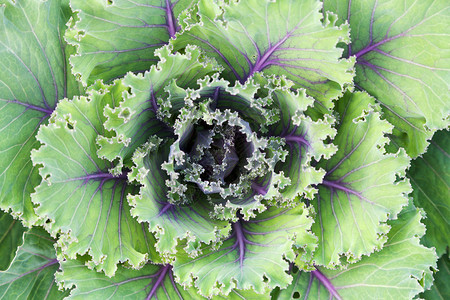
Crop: unknown
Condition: cabbage